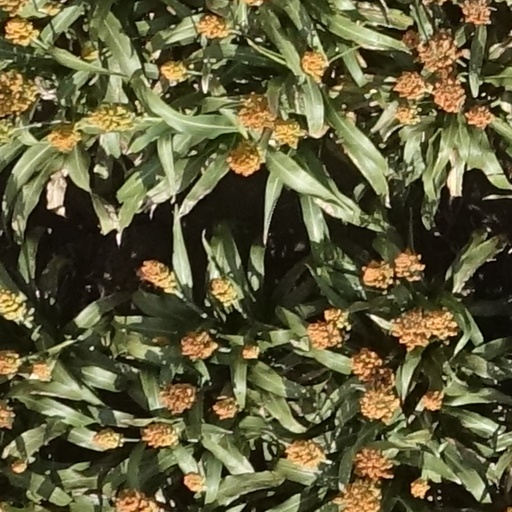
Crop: sorghum